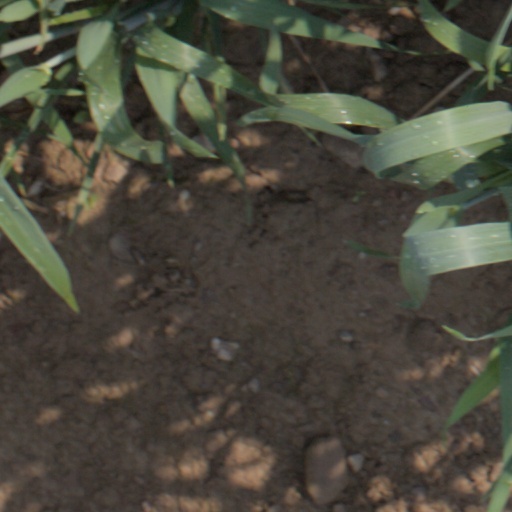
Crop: wheat